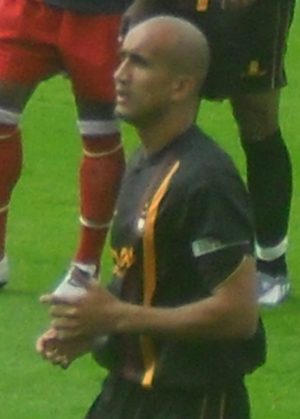
Zeshan « Zesh » Rehman est un footballeur anglais et pakistanais, né le 14 octobre 1983 à Birmingham, il évolue en tant que défenseur central à Ghilligham FC et avec l'équipe du Pakistan de football. Il a été le premier britannique d'Asie à avoir joué un match en Premier League et le premier joueur du monde à avoir joué dans les 4 divisions professionnelles de l'Angleterre. Il a également été le premier joueur pakistanais à évoluer en Premier League à un très haut niveau.